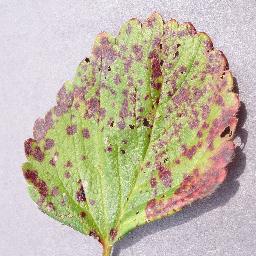
Label: Strawberry___Leaf_scorch